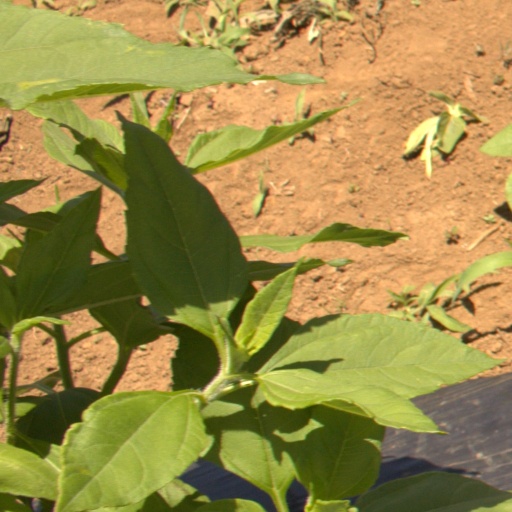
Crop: Jerusalem artichoke